Oscilloscope

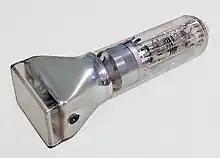
Oscilloscope cathode-ray tube, the left square-shaped end would be the blue screen in the upper device when built in.

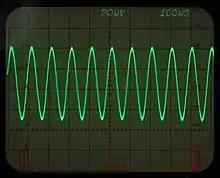
Typical display of an analog oscilloscope measuring a sine wave signal with 10 kHz. From the grid inherent to the screen together with the user-set parameters of the device shown at the upper display rim, the user may calculate the frequency and the voltage of the measured signal. Modern digital oscilloscopes set the measurement parameters and calculate/display the signal values automatically.

An oscilloscope (formerly known as an oscillograph, informally scope or O-scope) is a type of electronic test instrument that graphically displays varying voltages of one or more signals as a function of time. Their main purpose is capturing information on electrical signals for debugging, analysis, or characterization. The displayed waveform can then be analyzed for properties such as amplitude, frequency, rise time, time interval, distortion, and others. Originally, calculation of these values required manually measuring the waveform against the scales built into the screen of the instrument. Modern digital instruments may calculate and display these properties directly.